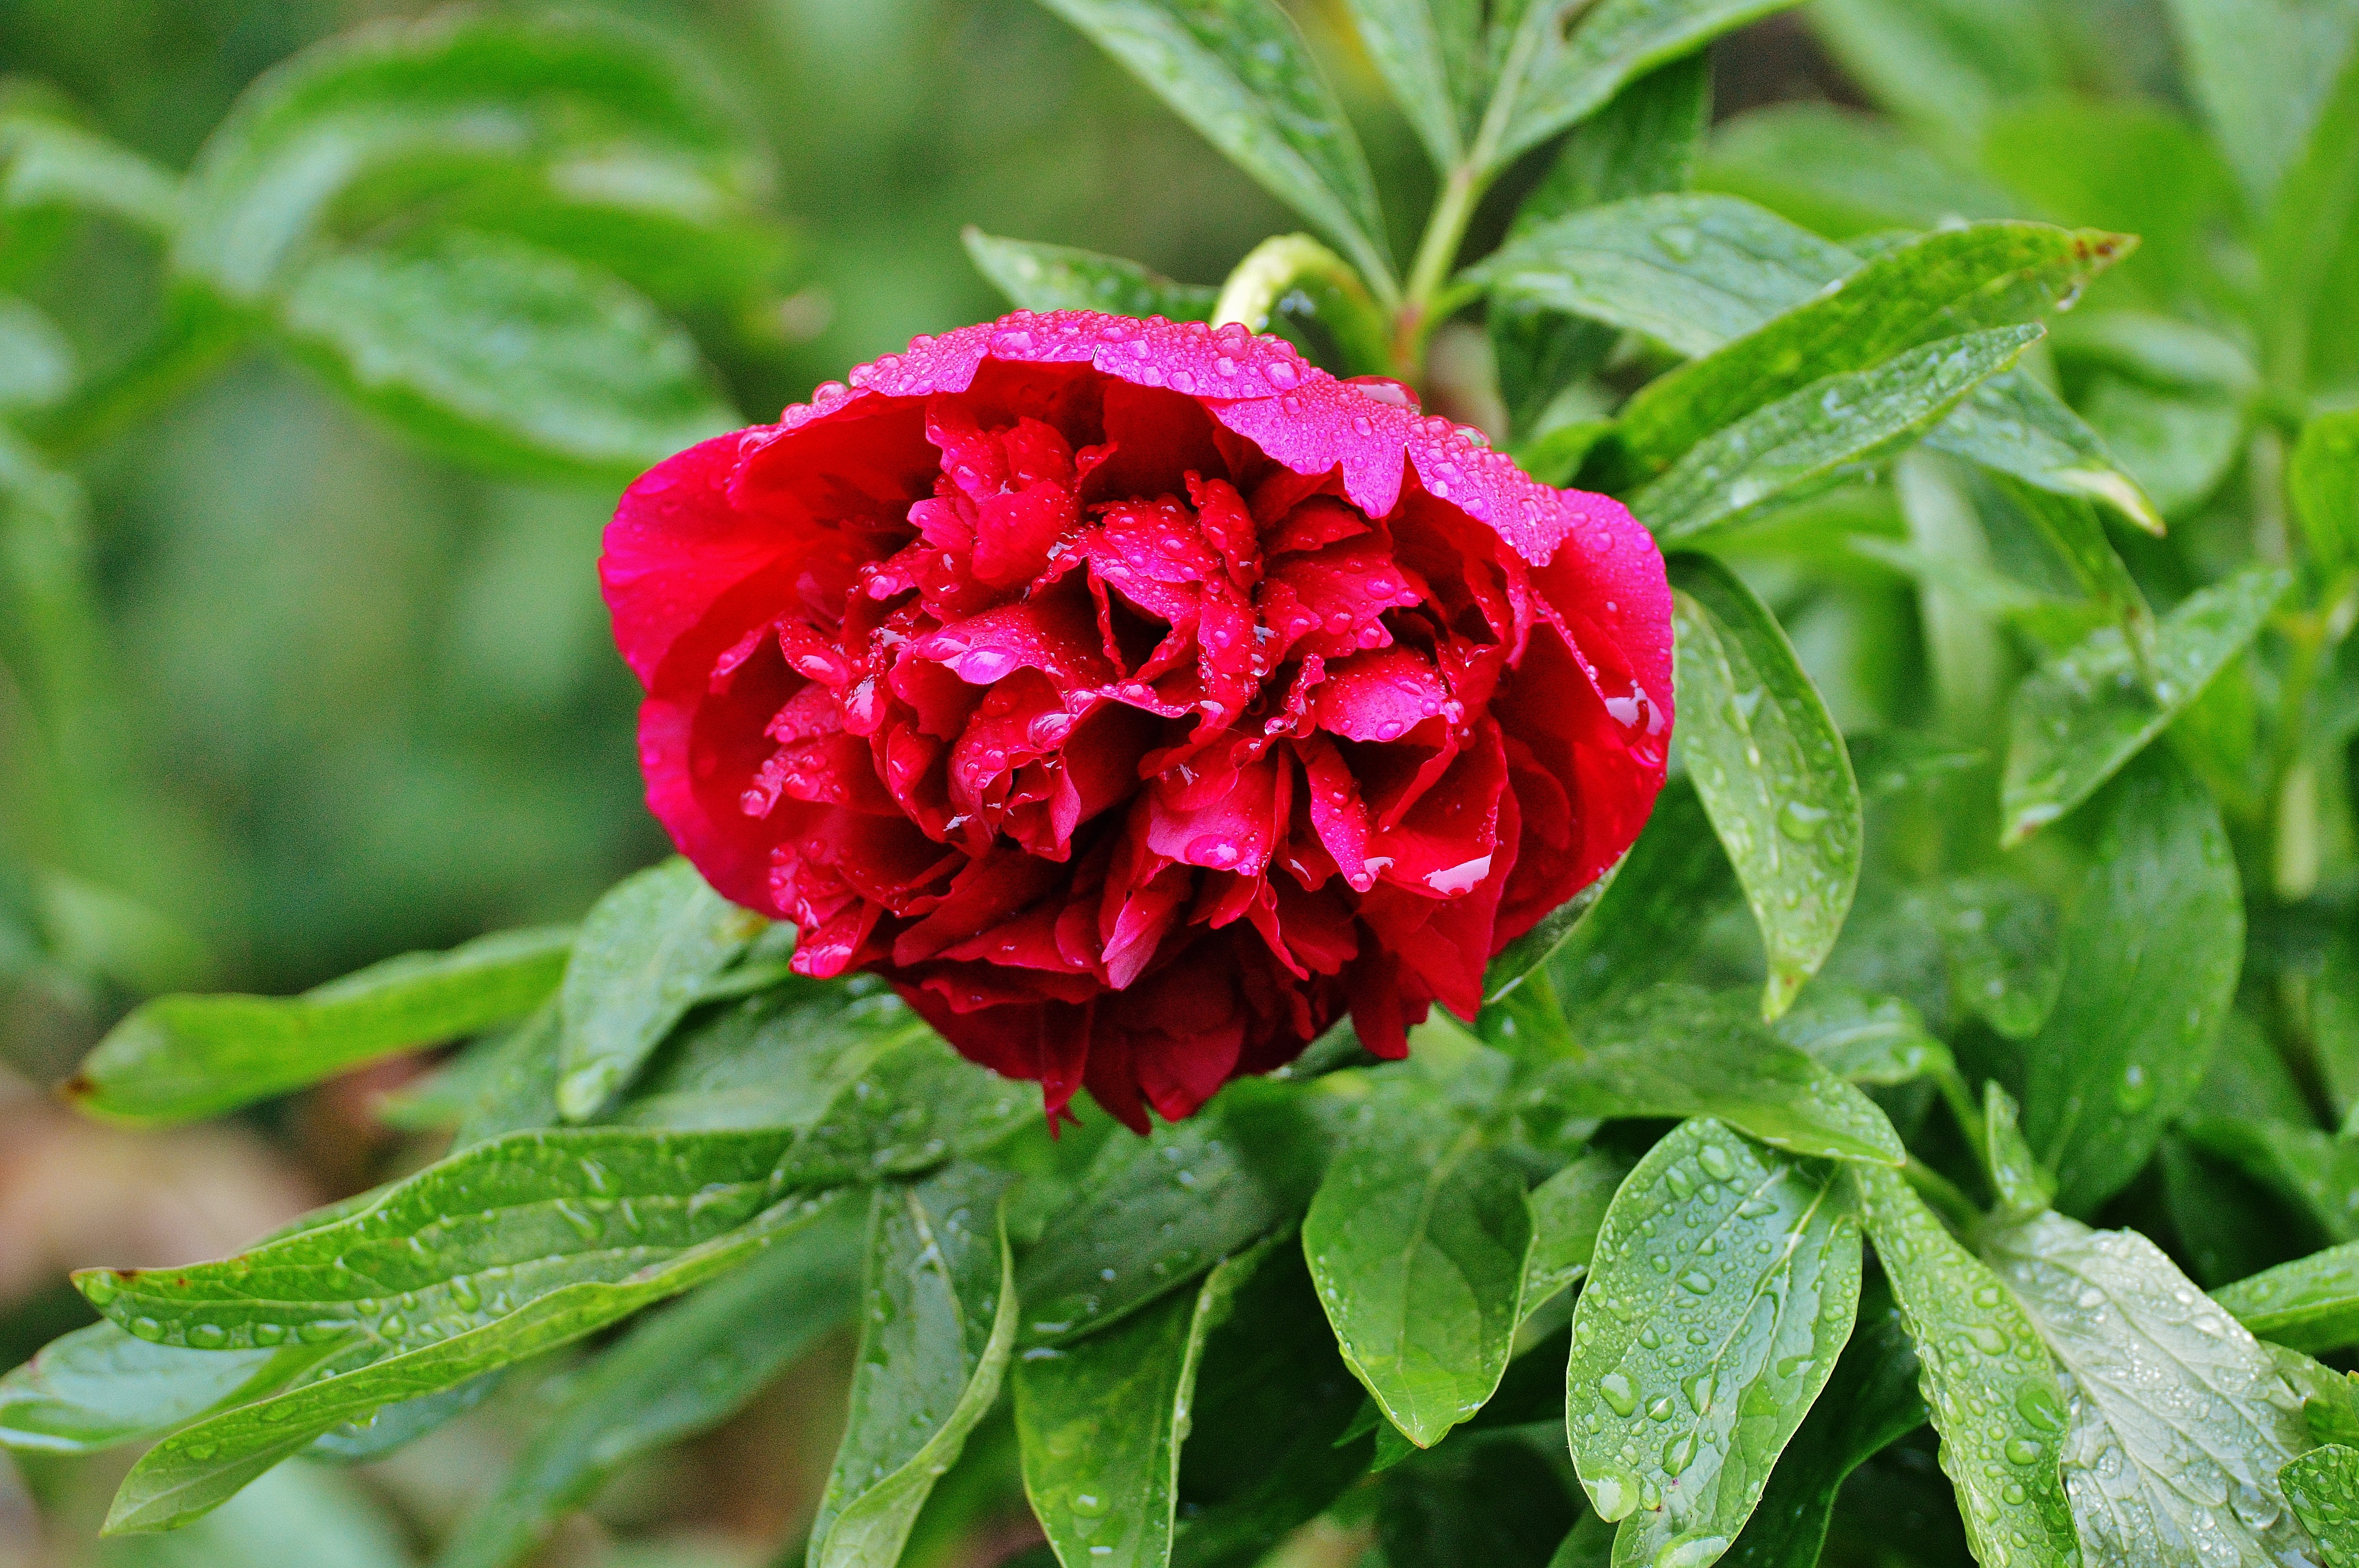
nature, plant, rain, flower, petal, raindrop, rose, macro, botany, flora, drip, shrub, drop of water, peony, floribunda, macro photography, beaded, flowering plant, garden roses, land plant, rosa centifolia